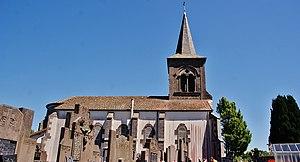
église Immaculée Conception
La Goutelle est une commune française, située dans le département du Puy-de-Dôme en région Auvergne-Rhône-Alpes.